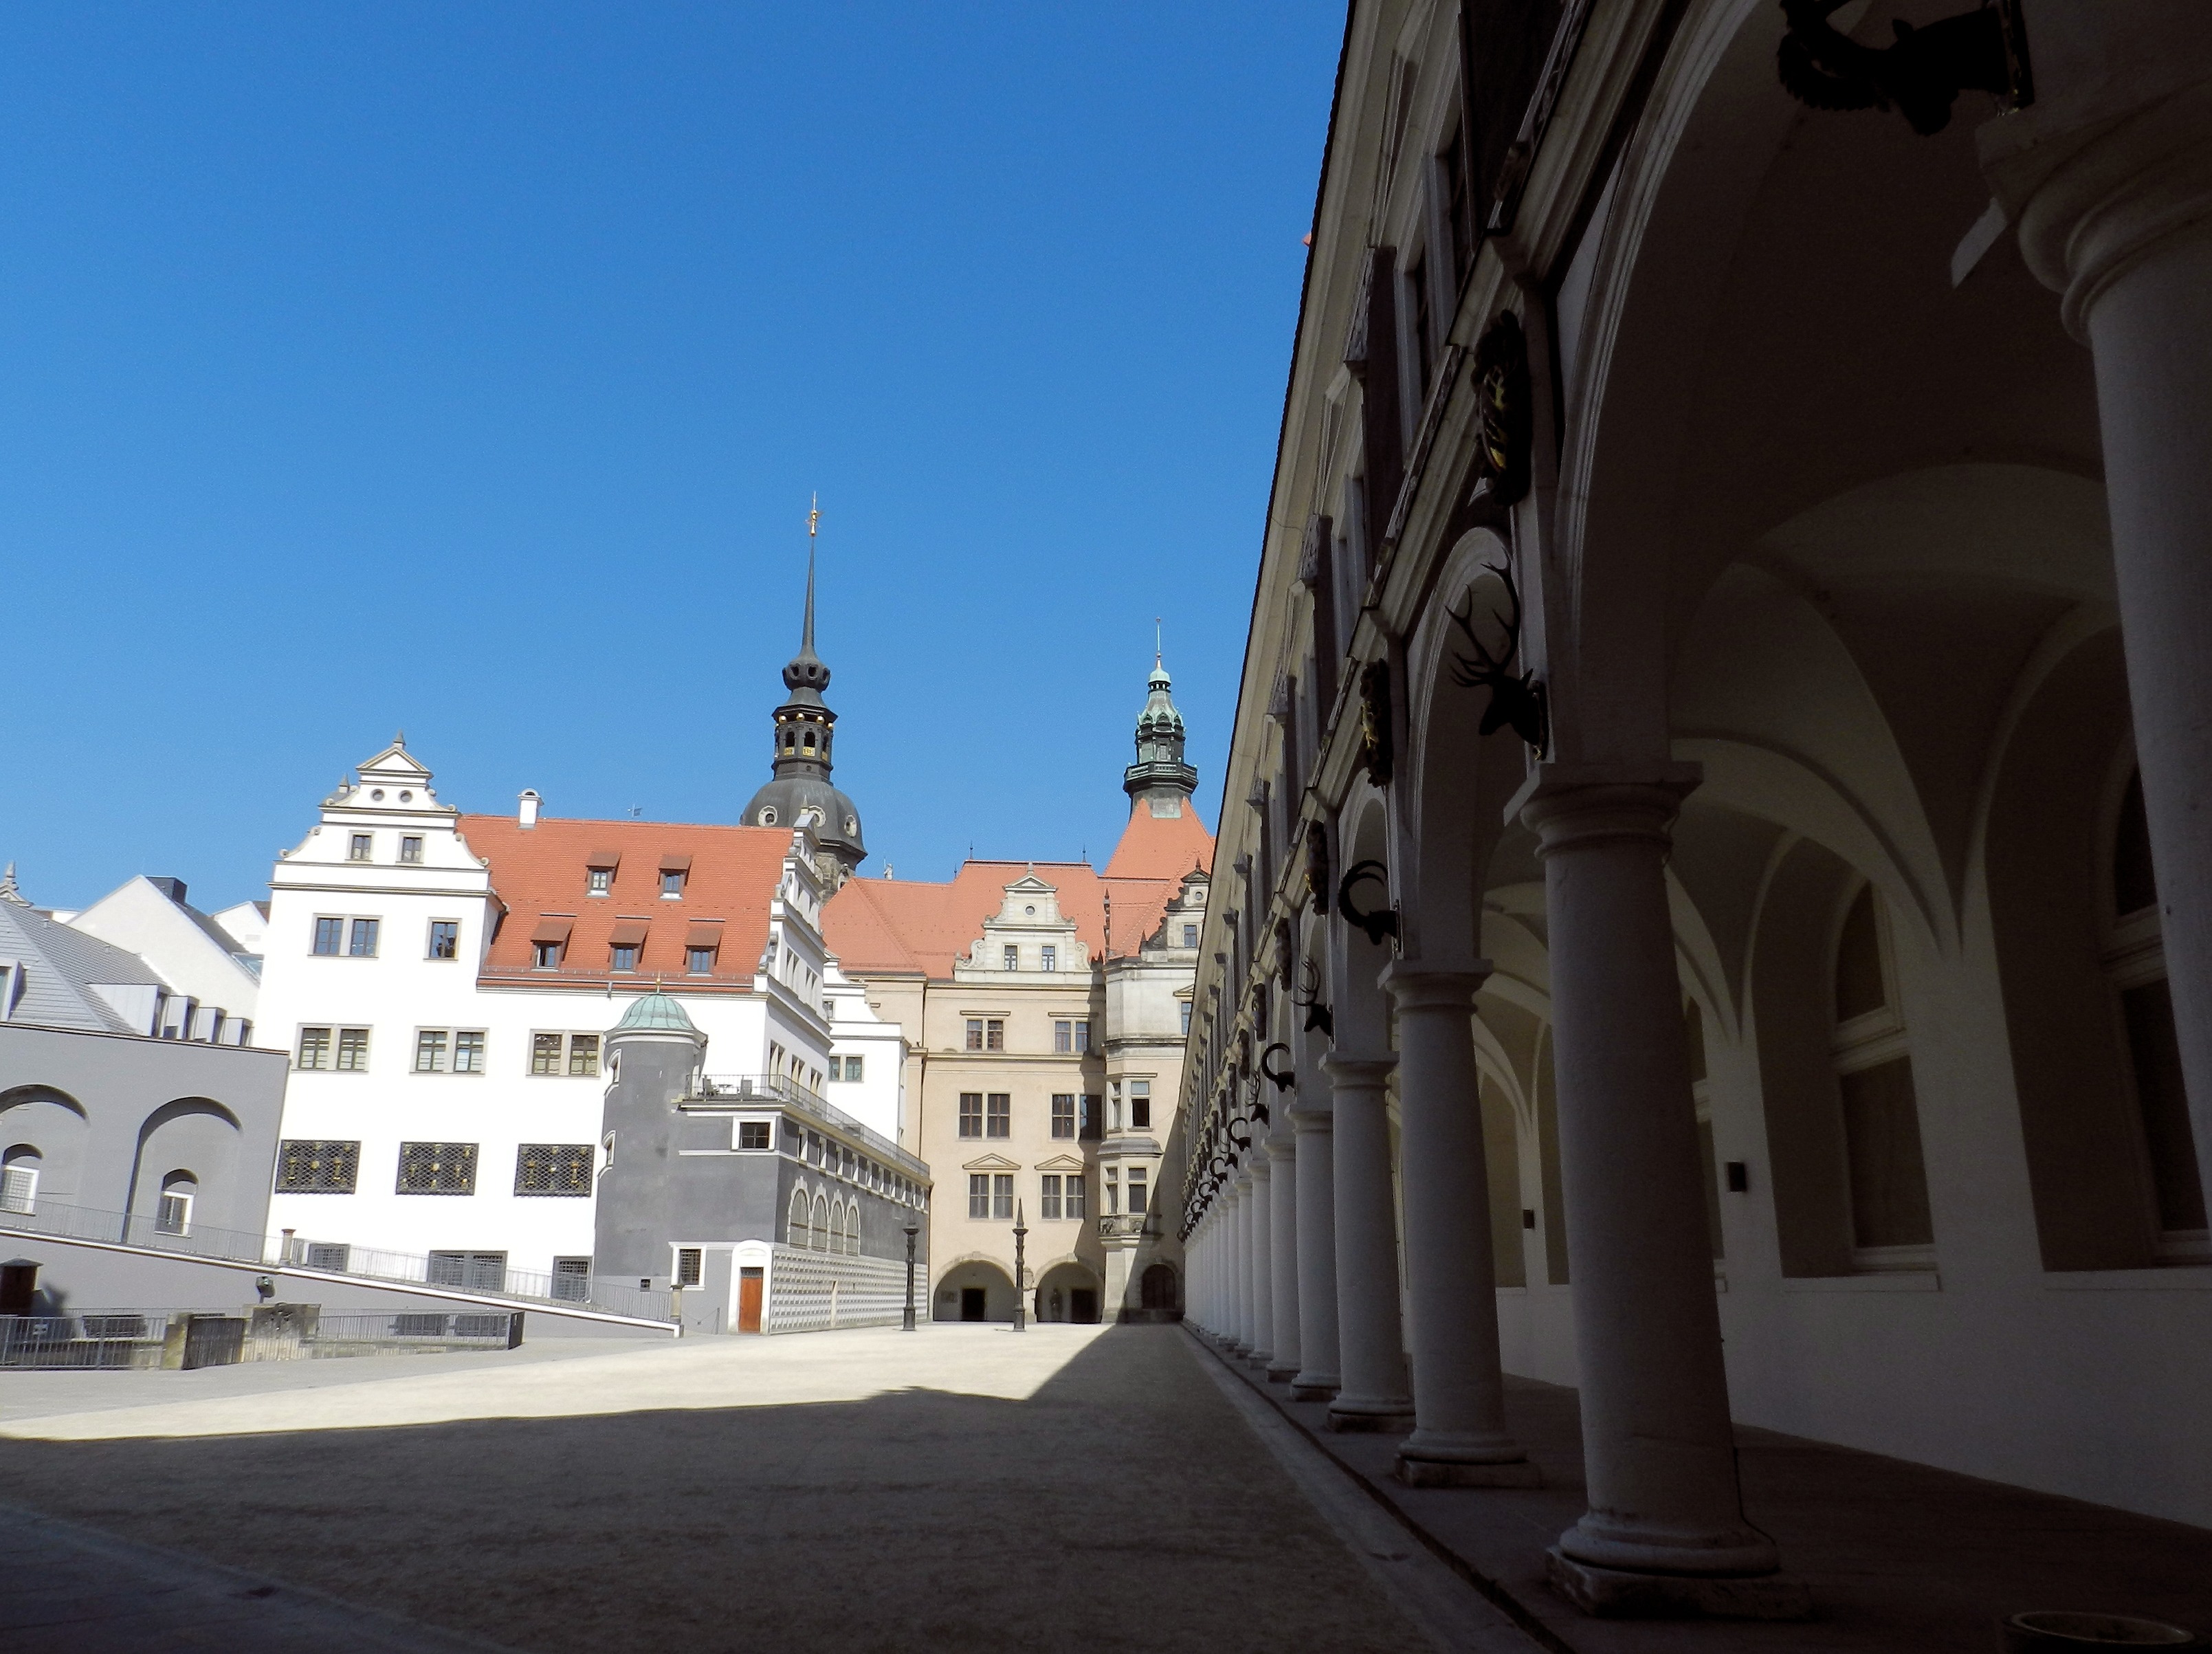
architecture, building, palace, castle, landmark, dresden, stallhof